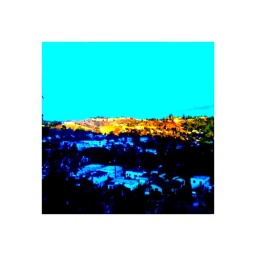
iphone shot out the kitchen window as over processed image